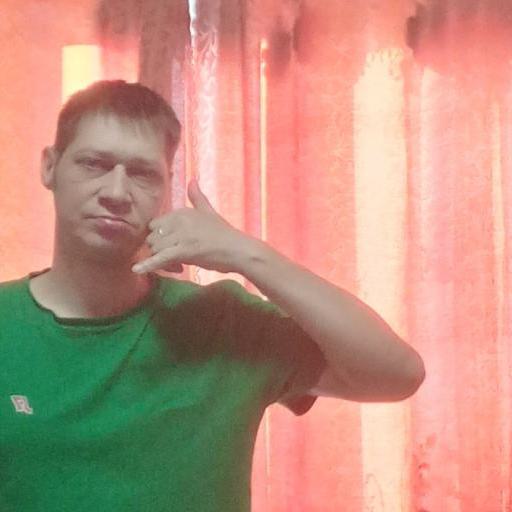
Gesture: call